Chad–China relations

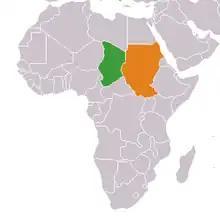
Chad Sudan Border

In 2006, Chadian rebels backed by Sudan almost succeeded in ousting the Deby government. Although the rebels denied that they were linked to China, they carried weapons supplied by China to Sudan. In August 2006, as Chad resumed relations with China, Taiwan publicly stated that Chad reestablished relations with China because of the proxy war with Sudan. Minister of Foreign Affairs James Huang said that President Idriss Déby of Chad had engaged in secret meetings with China to ask for intervention in the conflict on its border. Upon resuming relations with Chad, China proclaimed that it supported Chad's efforts to safeguard sovereignty and promote economic development. Over time, as Chinese assets increased in Chad, it became more vulnerable to regional instability. In 2008, another coup attempt by rebels backed by Sudan forced the evacuation of over 210 Chinese nationals from the capital. China assumed a diplomatic role to improve Chad-Sudan relations as well as enhancing its military relations with Chad.